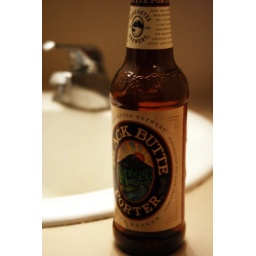
beer in the mouth, face in the sink